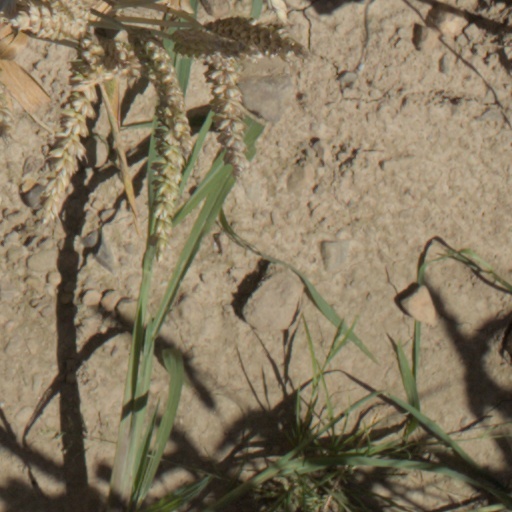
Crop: wheat